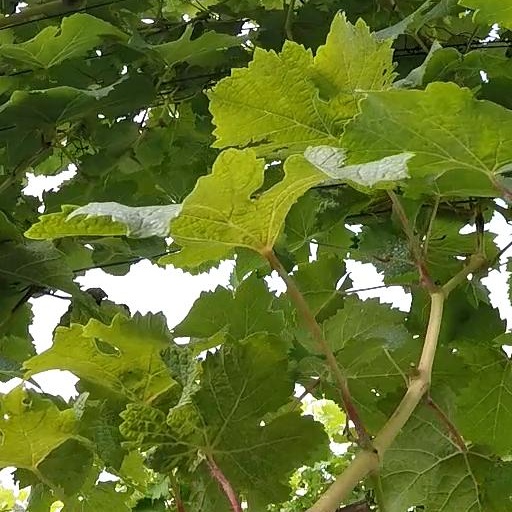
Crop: grape